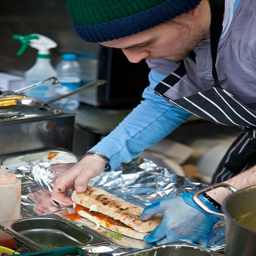
The man is preparing a meal in the kitchen.
A man making a sandwich on a piece of foil.
a man is making a sandwich on a table
A worker wraps up a freshly made sandwich in foil.
Man making a meat and sauce sandwich in a commercial kitchen.